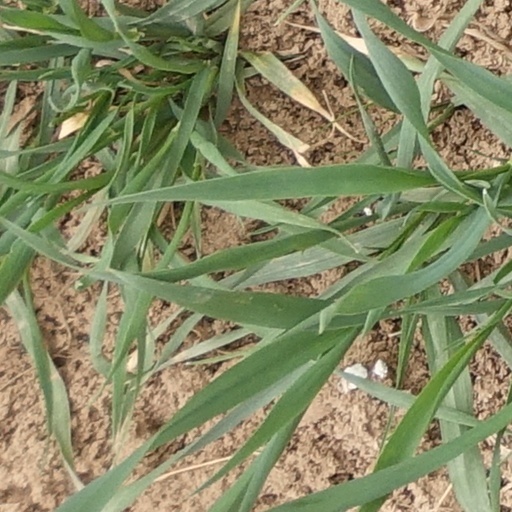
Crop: wheat